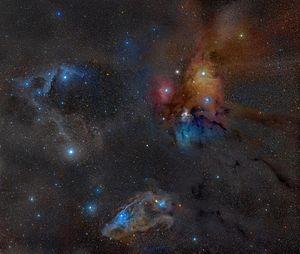
Le système binaire de Rho Ophiuchi à 400 années-lumière de la Terre. Polski: Ciemna mgławica ro
IC 4592 est une nébuleuse par réflexion située à environ 400 années-lumière de la Terre dans la constellation du Scorpion.